Sustainable habitat

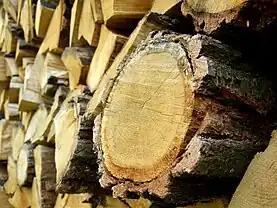

Currently, "buildings account for almost 40 percent of global carbon emissions." Energy-positive buildings produce more energy than the energy they demand, this is a demand for most countries that are focused on total carbon emissions. Hydro and the Zero Emission Resource Organisation (ZERO) is a specific company that has created energy-positive buildings in Norway. They have an interesting approach that includes embodied energy, which means that the total energy with every step of collecting materials and constructing the building. For example, timber or wood takes less energy to collect, cut, and construct into something than concrete. Whereas recycled material contains the lowest embodied energy. This company has engineered its buildings to self-ventilate, have maximum daylight, and more. This is one alternative to building sustainable habitats.